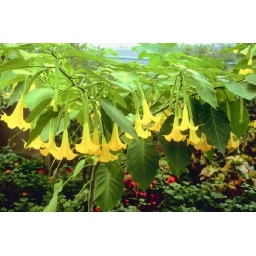
Tropical flowers from Argentina in the yard at Teresita bed and breakfast - Buenos Aires, Argentina